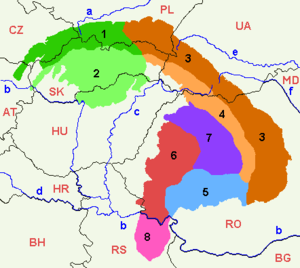
Les Carpates serbes sont, avec les monts du Banat, parfois considérées comme constituant la partie méridionale des Carpates.
La géographie tchèque est variée ; la partie occidentale, la Bohême, consiste en un plateau vallonné, parcouru par l’Elbe et la Vltava, entouré principalement par des basses montagnes comme les Sudètes, les Monts des Géants où l’on peut aussi trouver le point culminant du pays, la Sniejka qui culmine à 1 602 m. La Moravie, à l’est, est aussi plutôt montagneuse et est arrosée surtout par la Morava, mais abrite aussi la source de l’Oder.